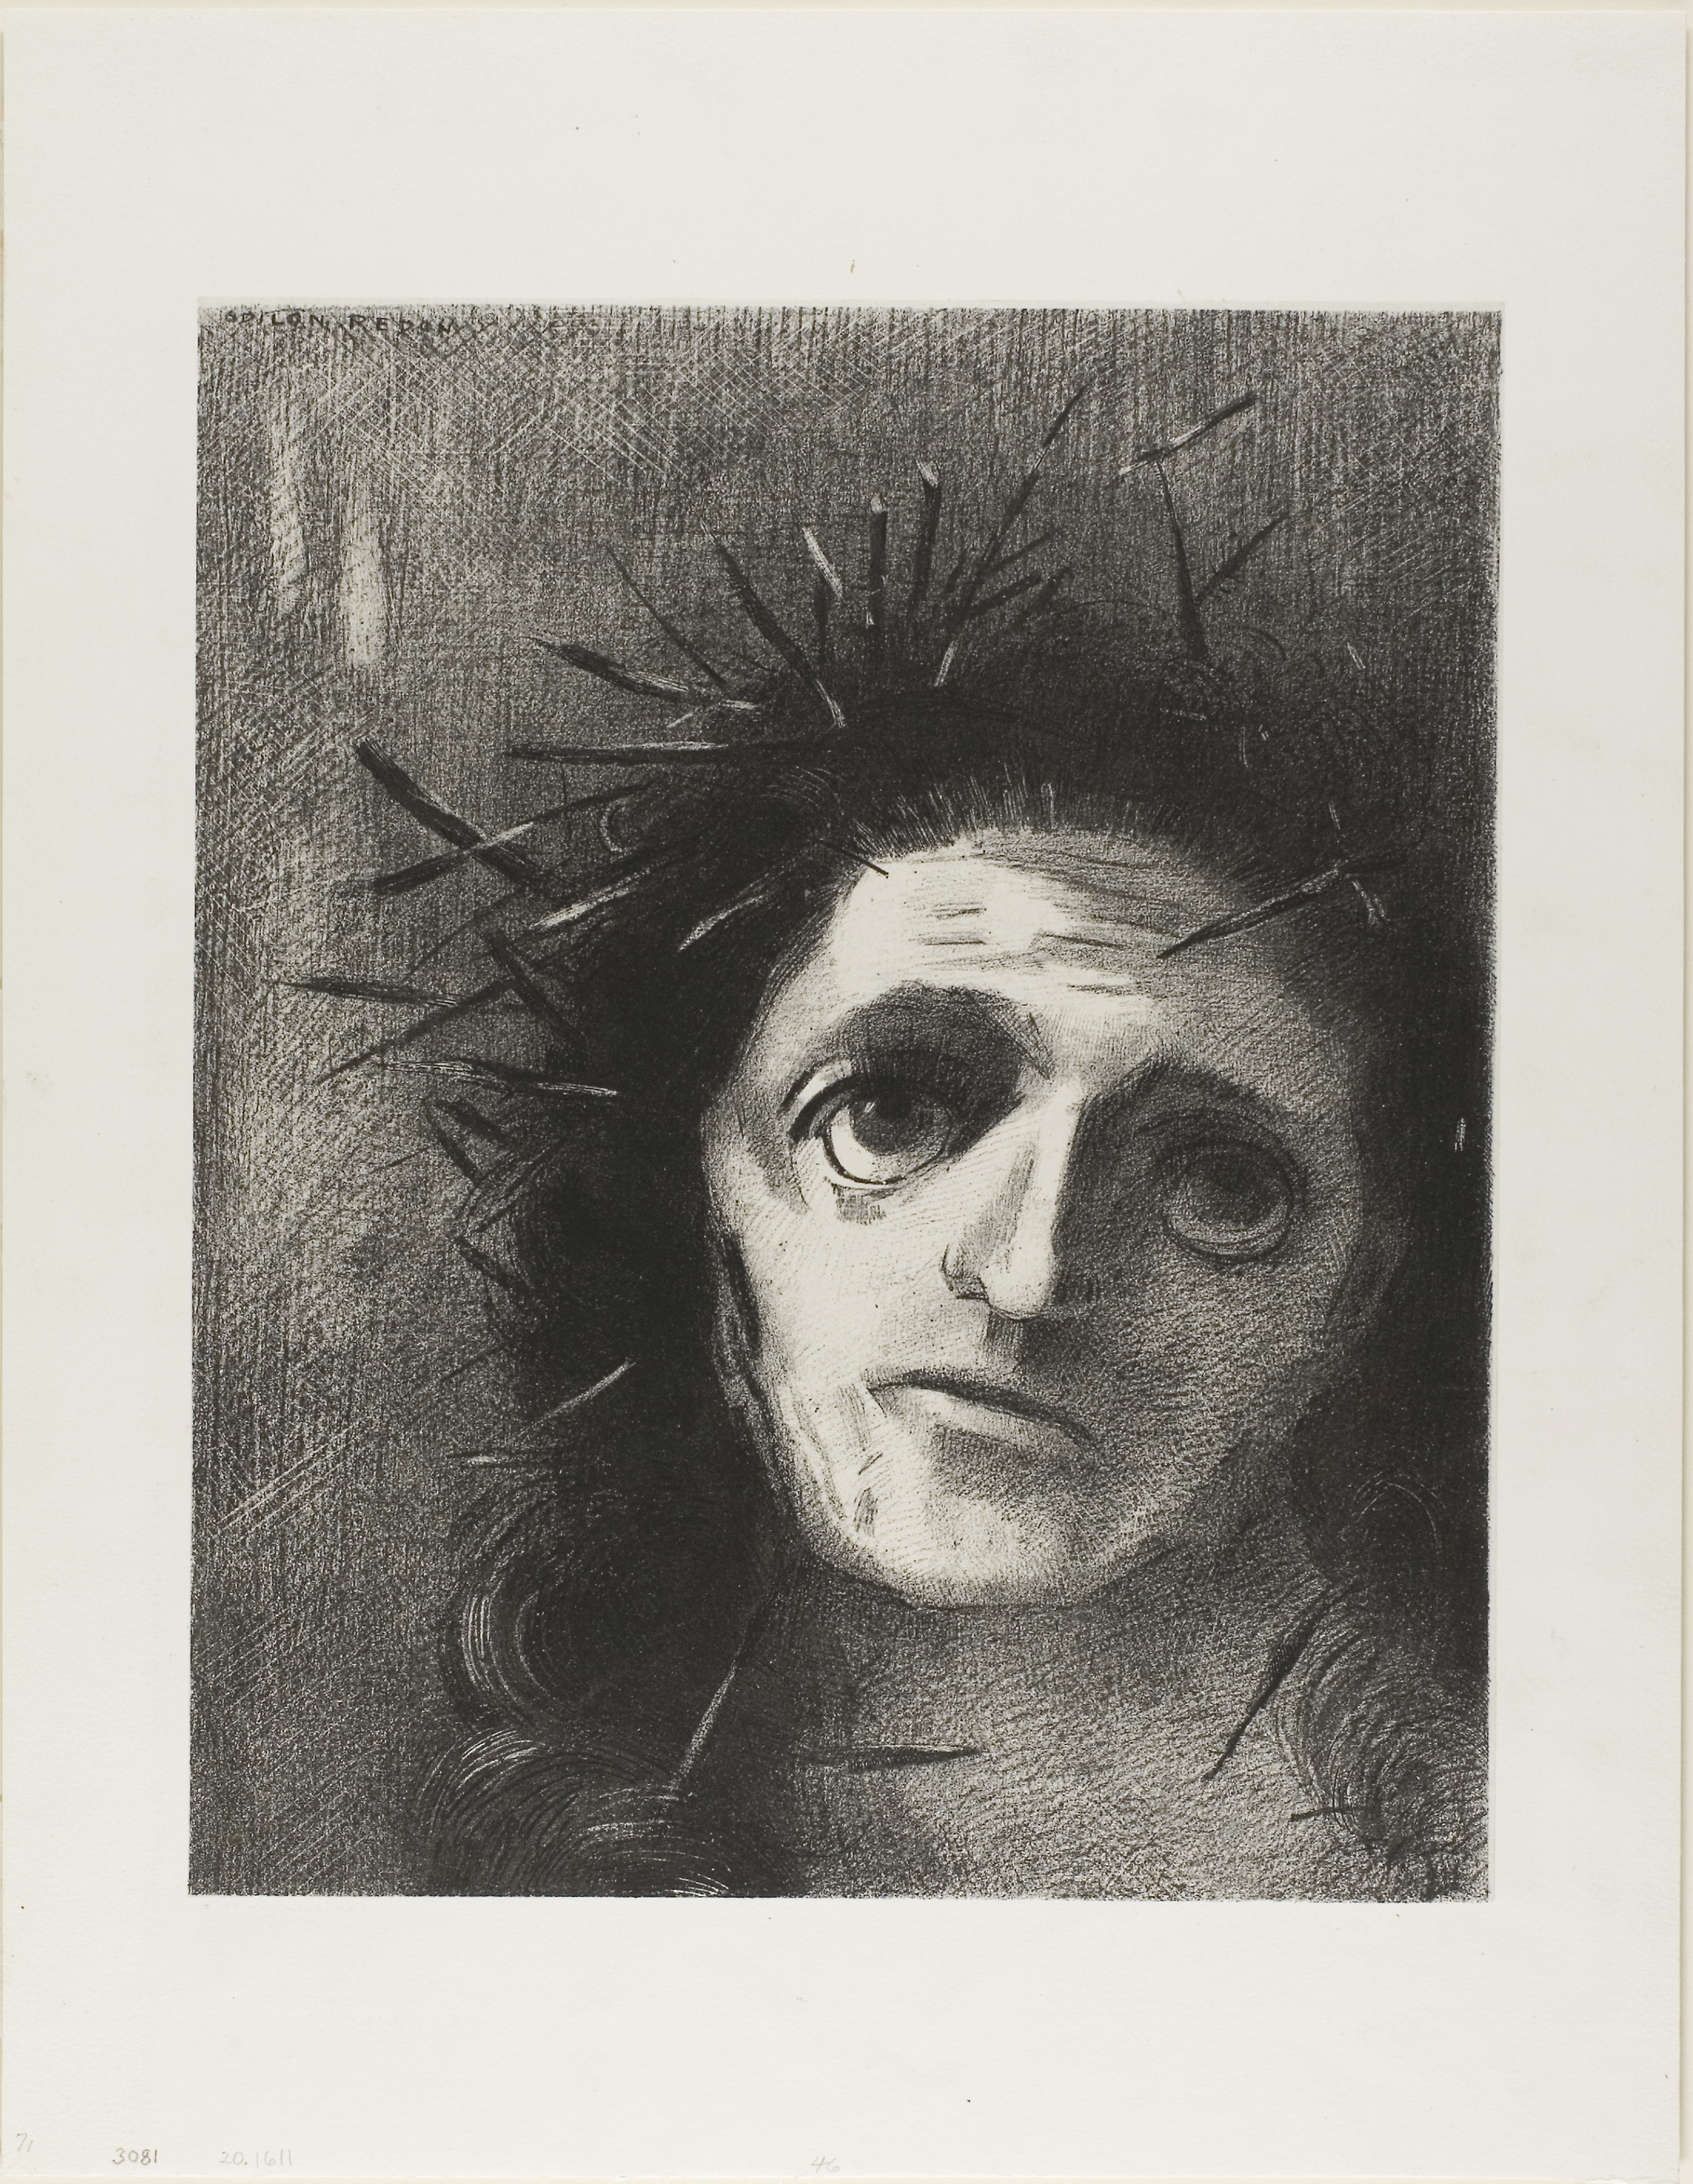
portrait, art, black and white, self portrait, drawing, artwork, painting, visual arts, picture frame, monochrome, modern art